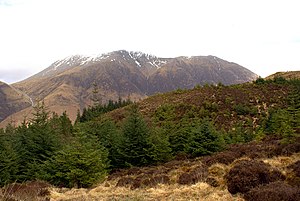
Ben Nevis
Ben Nevis set fra sydsiden (fra vandrestien West Highland Way). Toppen ligger skjult lidt til højre for billedets midte. Opstigningen foregår fra vestsiden (tv. på billedet). En af ruterne følger floden yderst til venstre, hvorfra stien krydser op ad bjergets skrå vestflanke og følger bjergkammene frem til toppen
Ben Nevis, Storbritanniens højeste bjerg (1344 m) tårner sig op undervejs på vandrestien West Highland Way på strækningen fra Kinlochleven til Fort William. På billedet ses Ben Nevis fra sydsiden, og den højeste top ligger skjult lidt til højre for billedets midte. Opstigningen foregår fra vestsiden (tv. på billedet), og en af opstigningerne følger floden i billedets venstre side, hvorfra stien krydser op ad bjergets skrå vestflanke og følger bjergkammene frem til det højeste punkt, der er markeret med bl.a. en stor stenvarde
Ben Nevis er et 1.345 m højt bjerg ved Skotlands vestkyst tæt på byen Fort William. Bjerget er det højeste på De Britiske Øer. Det er en af de 284 Munros, som er betegnelsen for de bjerge i Skotland, der har en højde på over 3.000 fod.